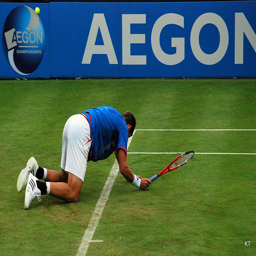
A tennis player kneels down at the edge of the court.
A man knelt down on a court with a tennis racquet in hand.
A tennis play is down on his knees on the court.
tennis player crawling on the floor with his tennis racket on a tennis court
The man falls on his knees as he tries to hit the tennis ball.